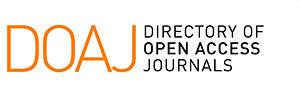
Le Directory of Open Access Journals est une base de données bibliographiques qui recense les périodiques scientifiques en ligne qui correspondent à des critères de qualité et de libre accès :